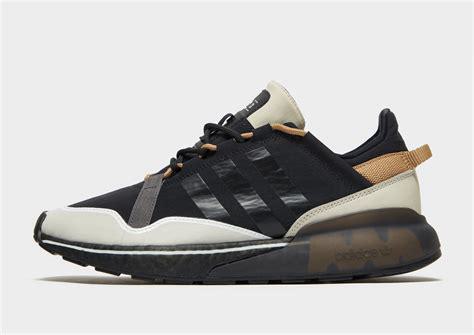
Brand: Adidas
Model: ZX 2K Boost